Lostep

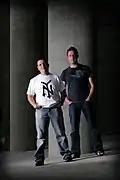

Lostep was a production duo composed of Australian producers Luke Chable and Phil K. They have released singles on labels such as Eq [Grey]. Additionally, their music has appeared on compilations by Sasha and Dave Seaman. In April 2006, Lostep released their first full album, "Because We Can" on GU Music. The pair also used to DJ together.